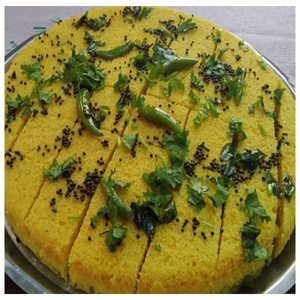
Dish: dhokla